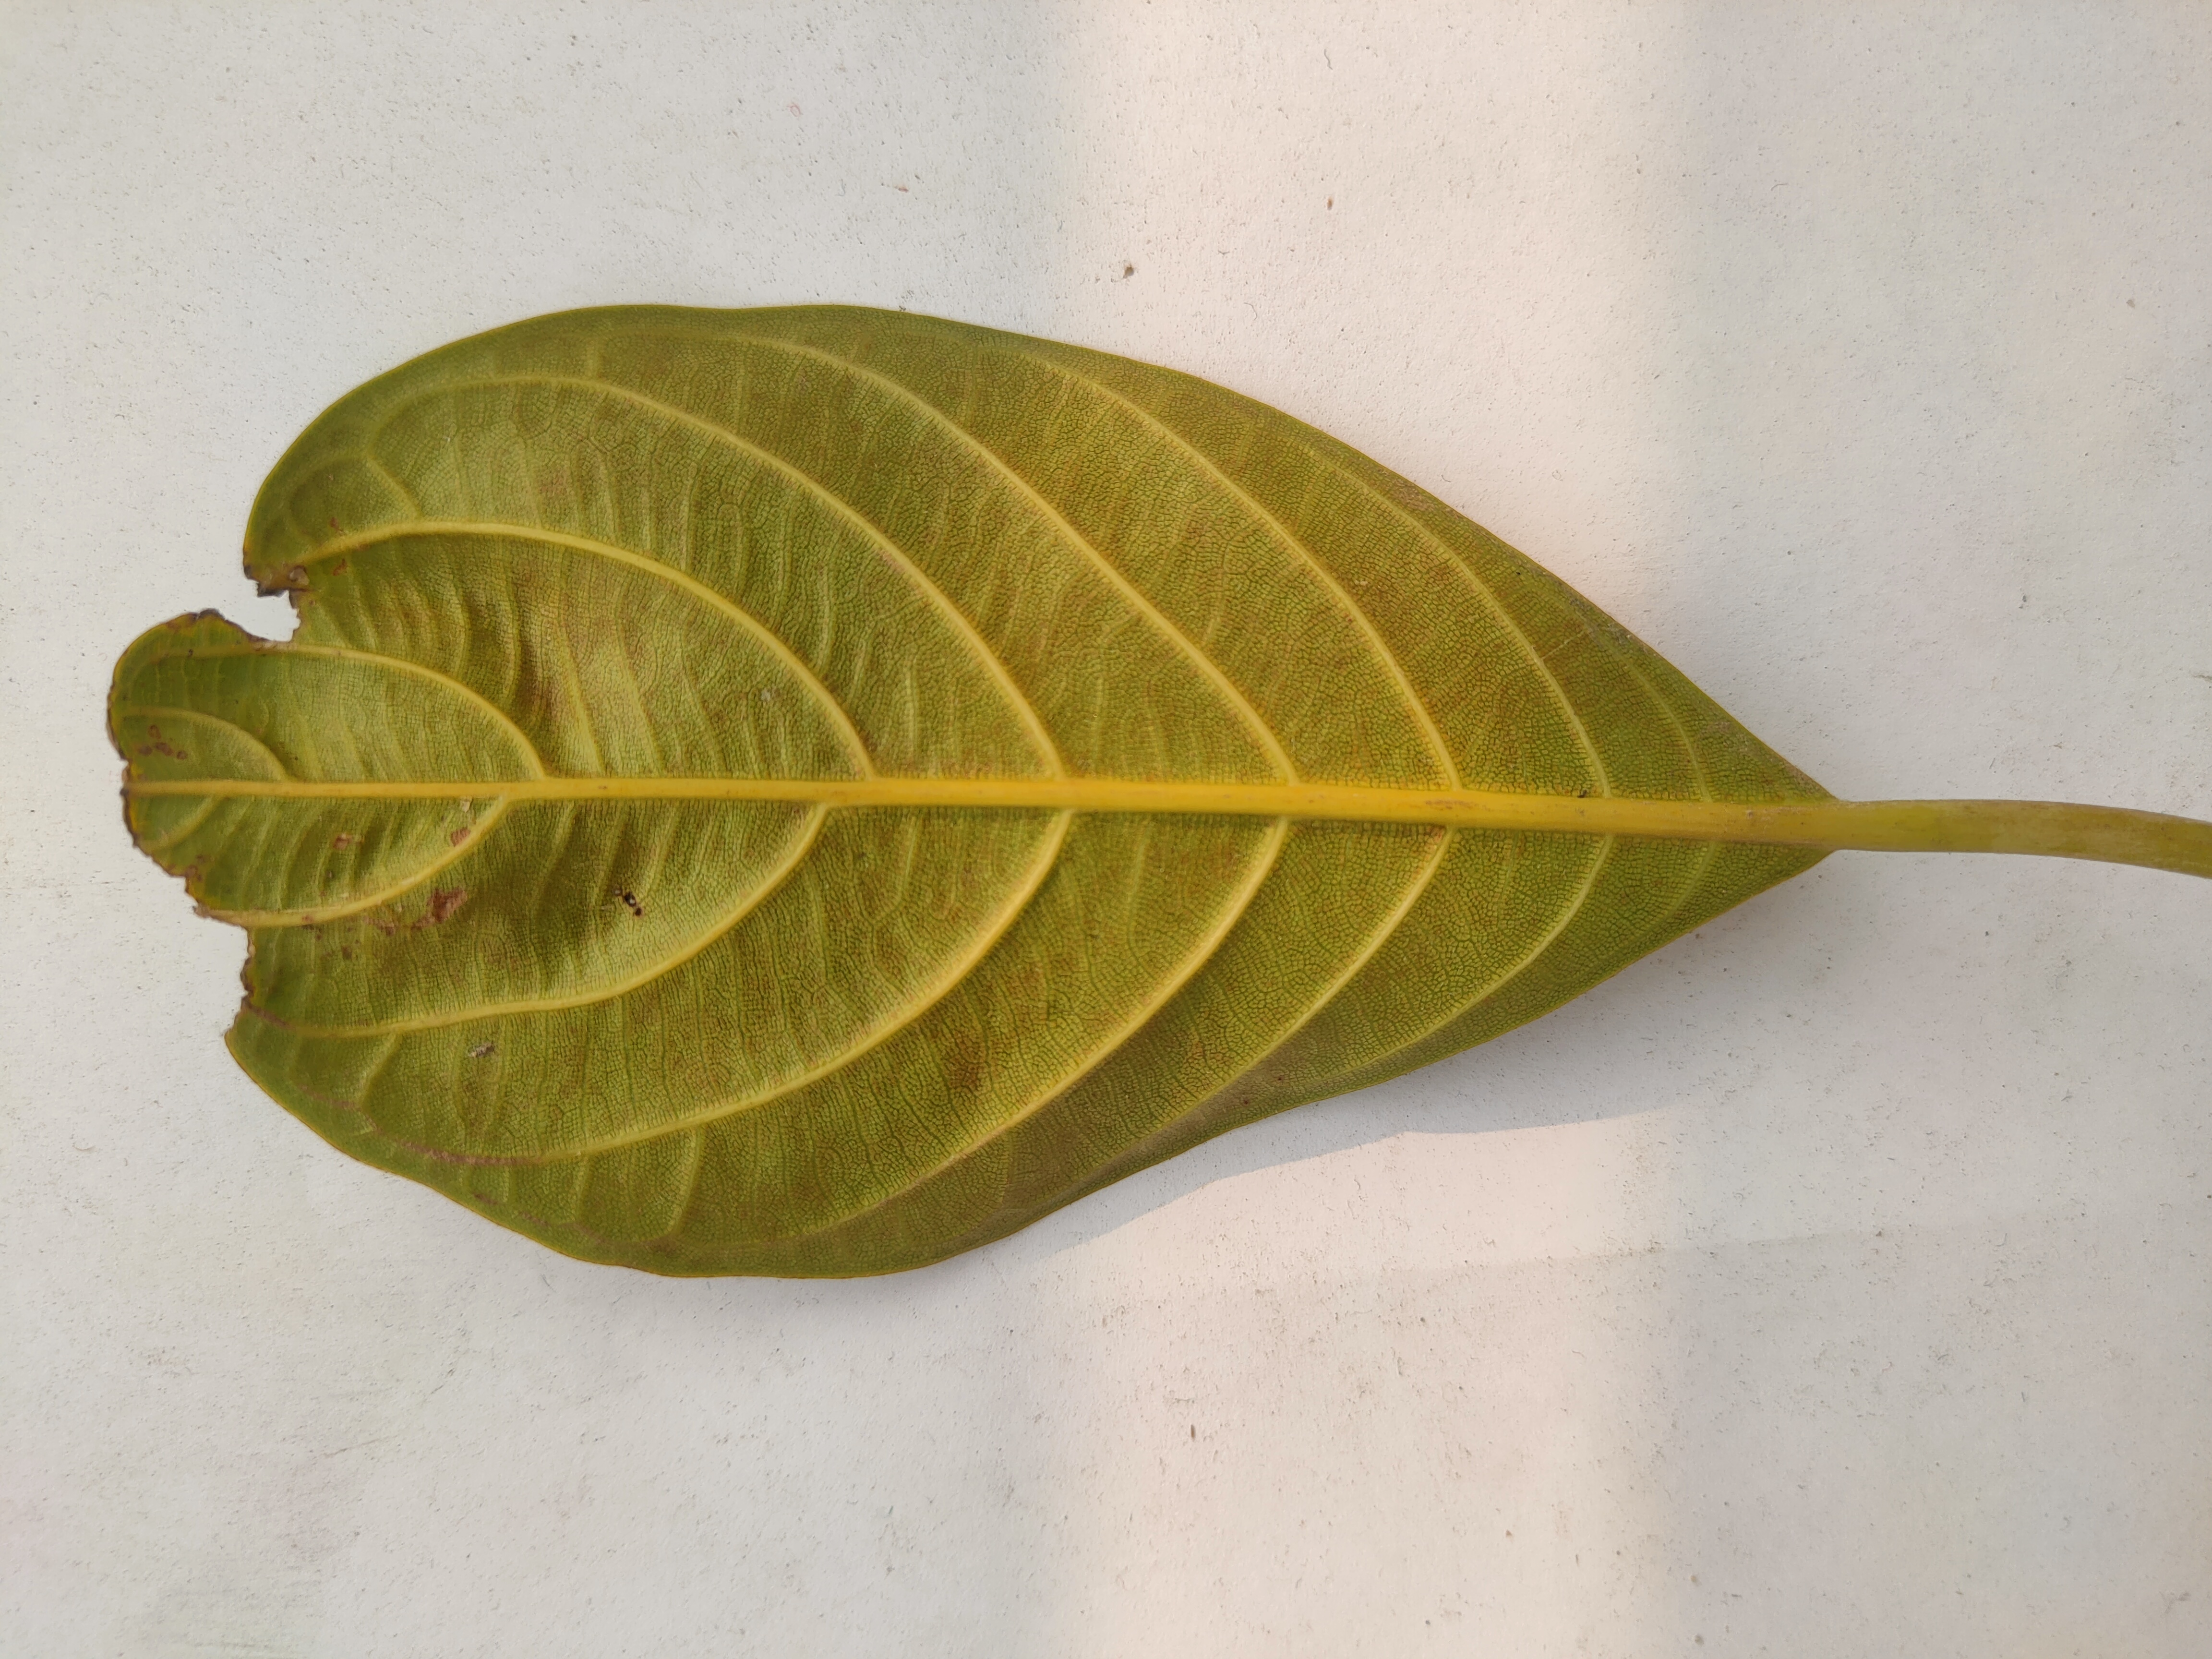
Leaf variety: Jackfruit